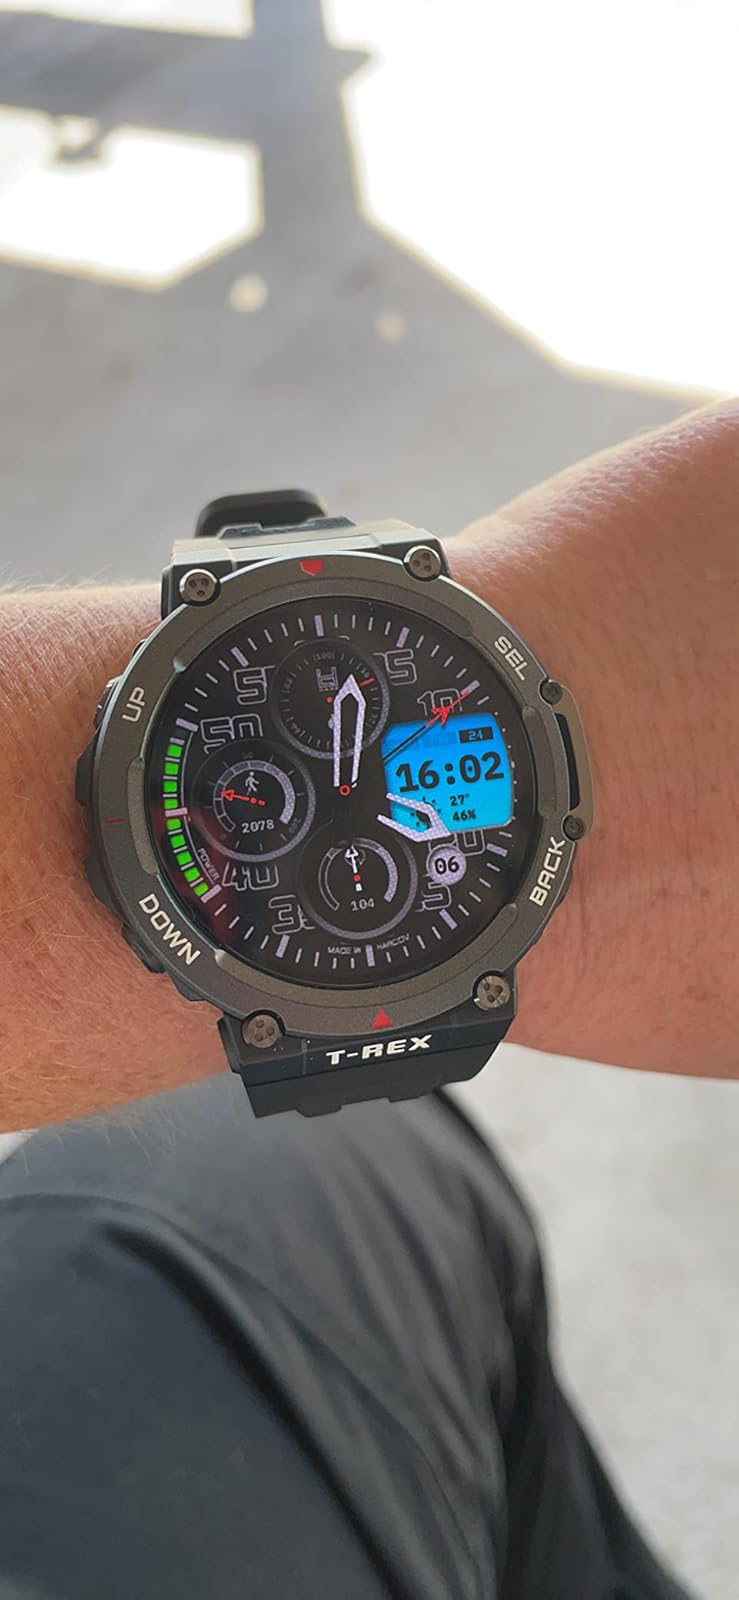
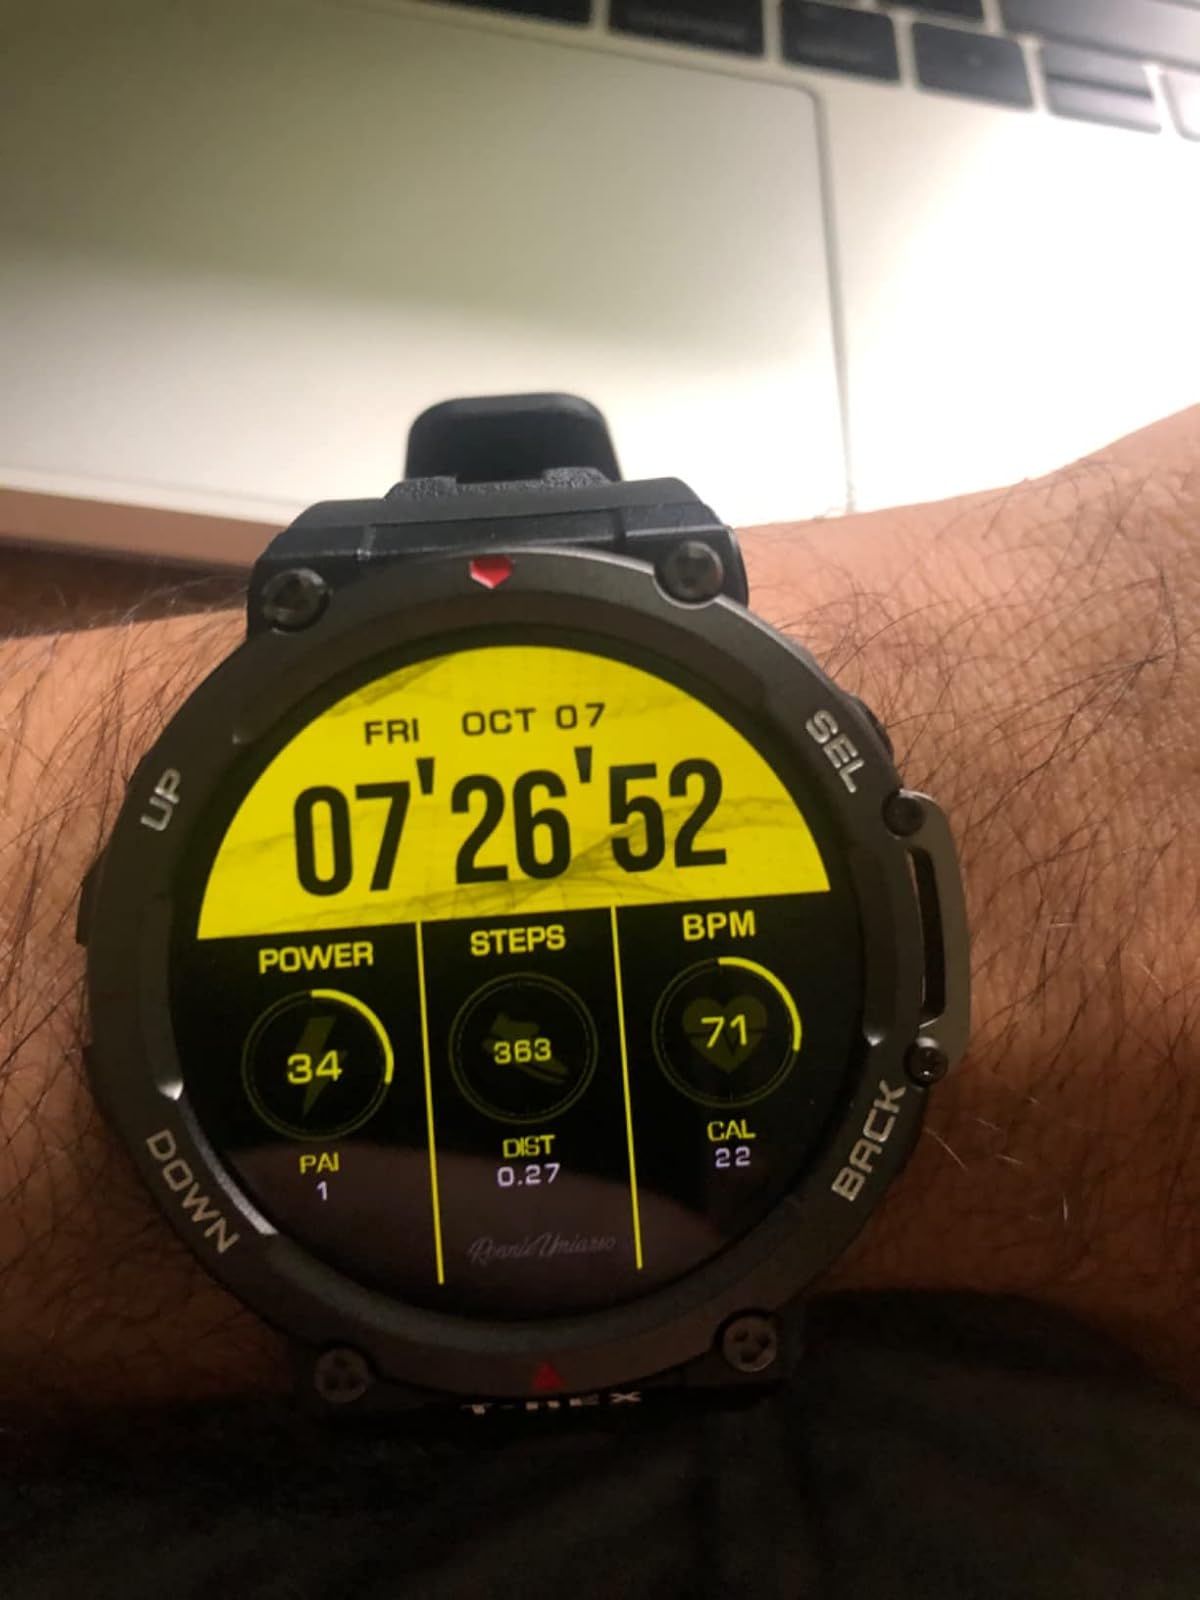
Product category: smartwatch
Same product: yes